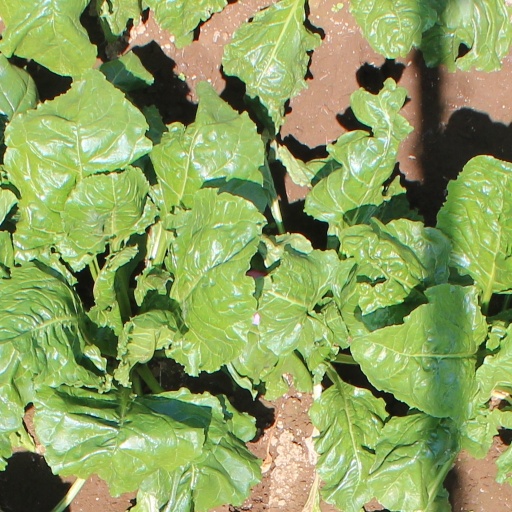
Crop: sugar beet